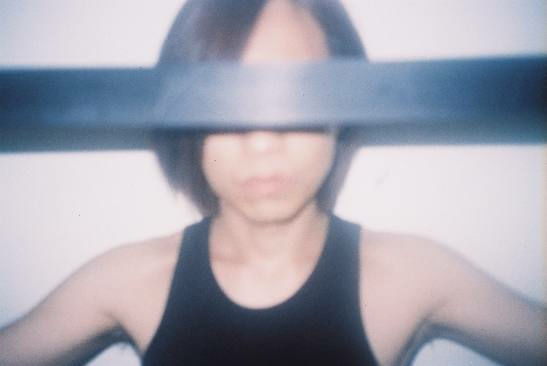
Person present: Yes